Who You Are (Jessie J song)

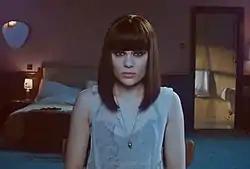
Jessie J in the music video for "Who You Are"

The official music video was released on Jessie J's official YouTube and Vevo channels on 29 September 2011. The clip was inspired by the one for Sinéad O'Connor's "Nothing Compares 2 U." The video was directed by Emil Nava.